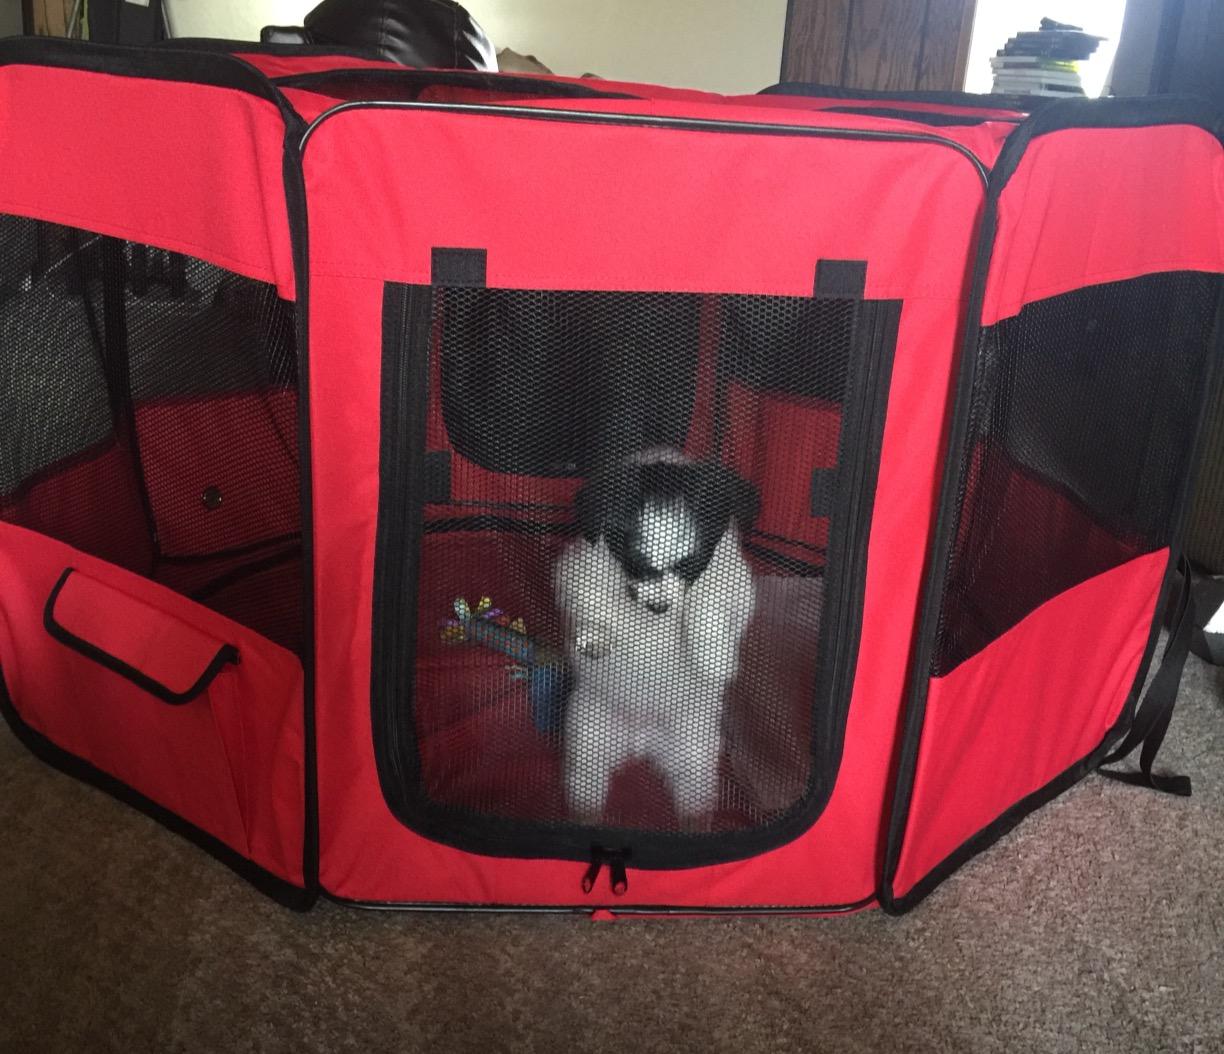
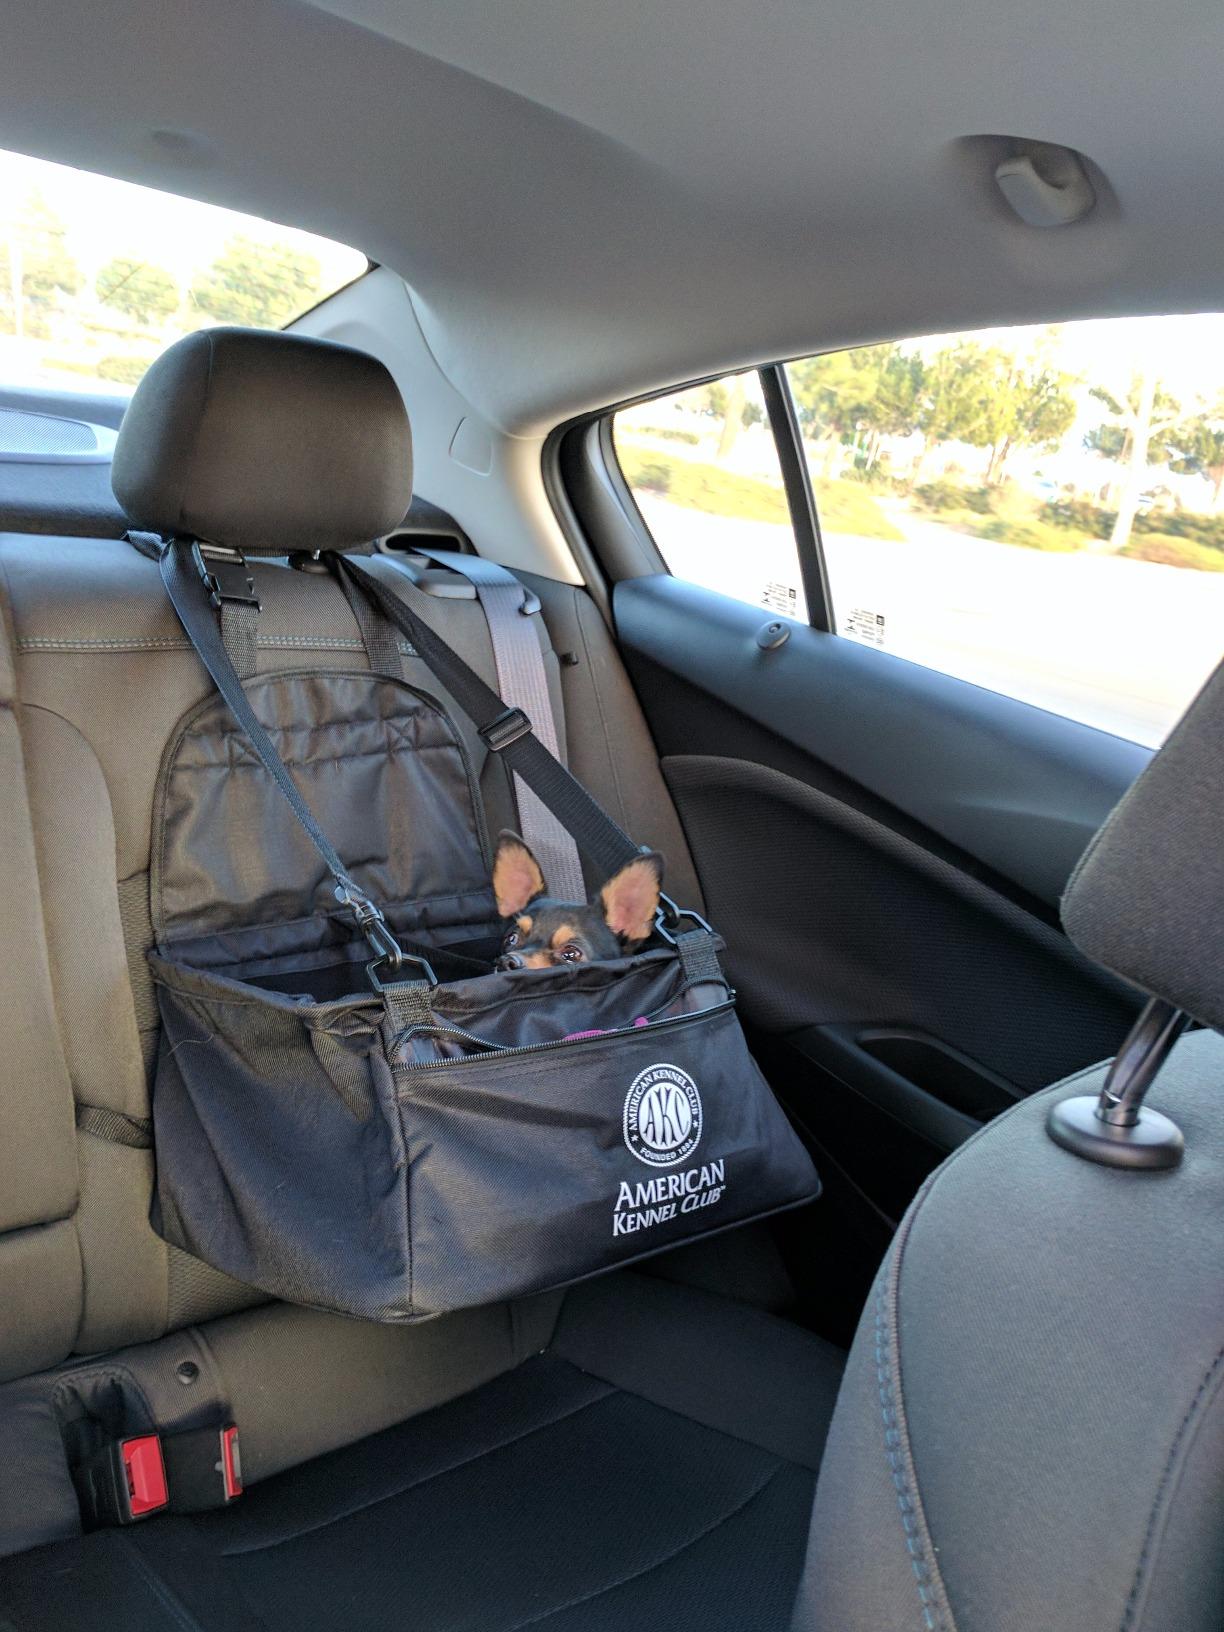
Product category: items_kennel
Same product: no